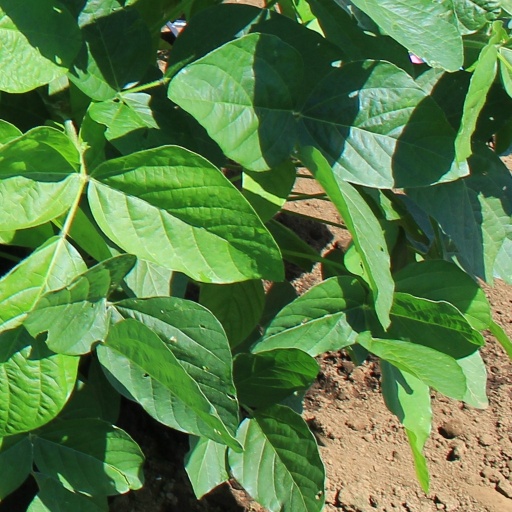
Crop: soybean